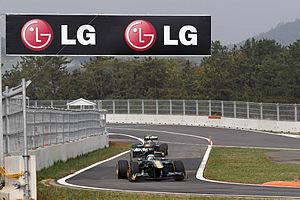
Le Grand Prix automobile de Corée du Sud 2011, disputé le 16 octobre 2011 sur le circuit international de Corée, est la 855ᵉ épreuve du championnat du monde de Formule 1 courue depuis 1950 et la seizième manche du championnat 2011. Il s'agit de la deuxième édition du Grand Prix de Corée comptant pour le championnat du monde.
Le championnat du monde de Formule 1 2011, 62ᵉ édition du championnat du monde des pilotes, est remporté par Sebastian Vettel et par son écurie Red Bull Racing-Renault.